Weltron

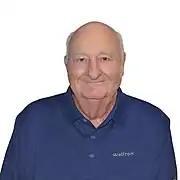
James Pratt Winston (2019)

He worked at Womack for several years, worked for Charlie Womack but then decided he wanted to start his own business. They then opened Weltron with Pratt as 51% owner and the entire Womack company as 49% owner. The first product they sold would be guitars. After selling over 140,000 Weltron guitars, Pratt and Charlie Womack decided to get out of the guitar business and sell only electronics.